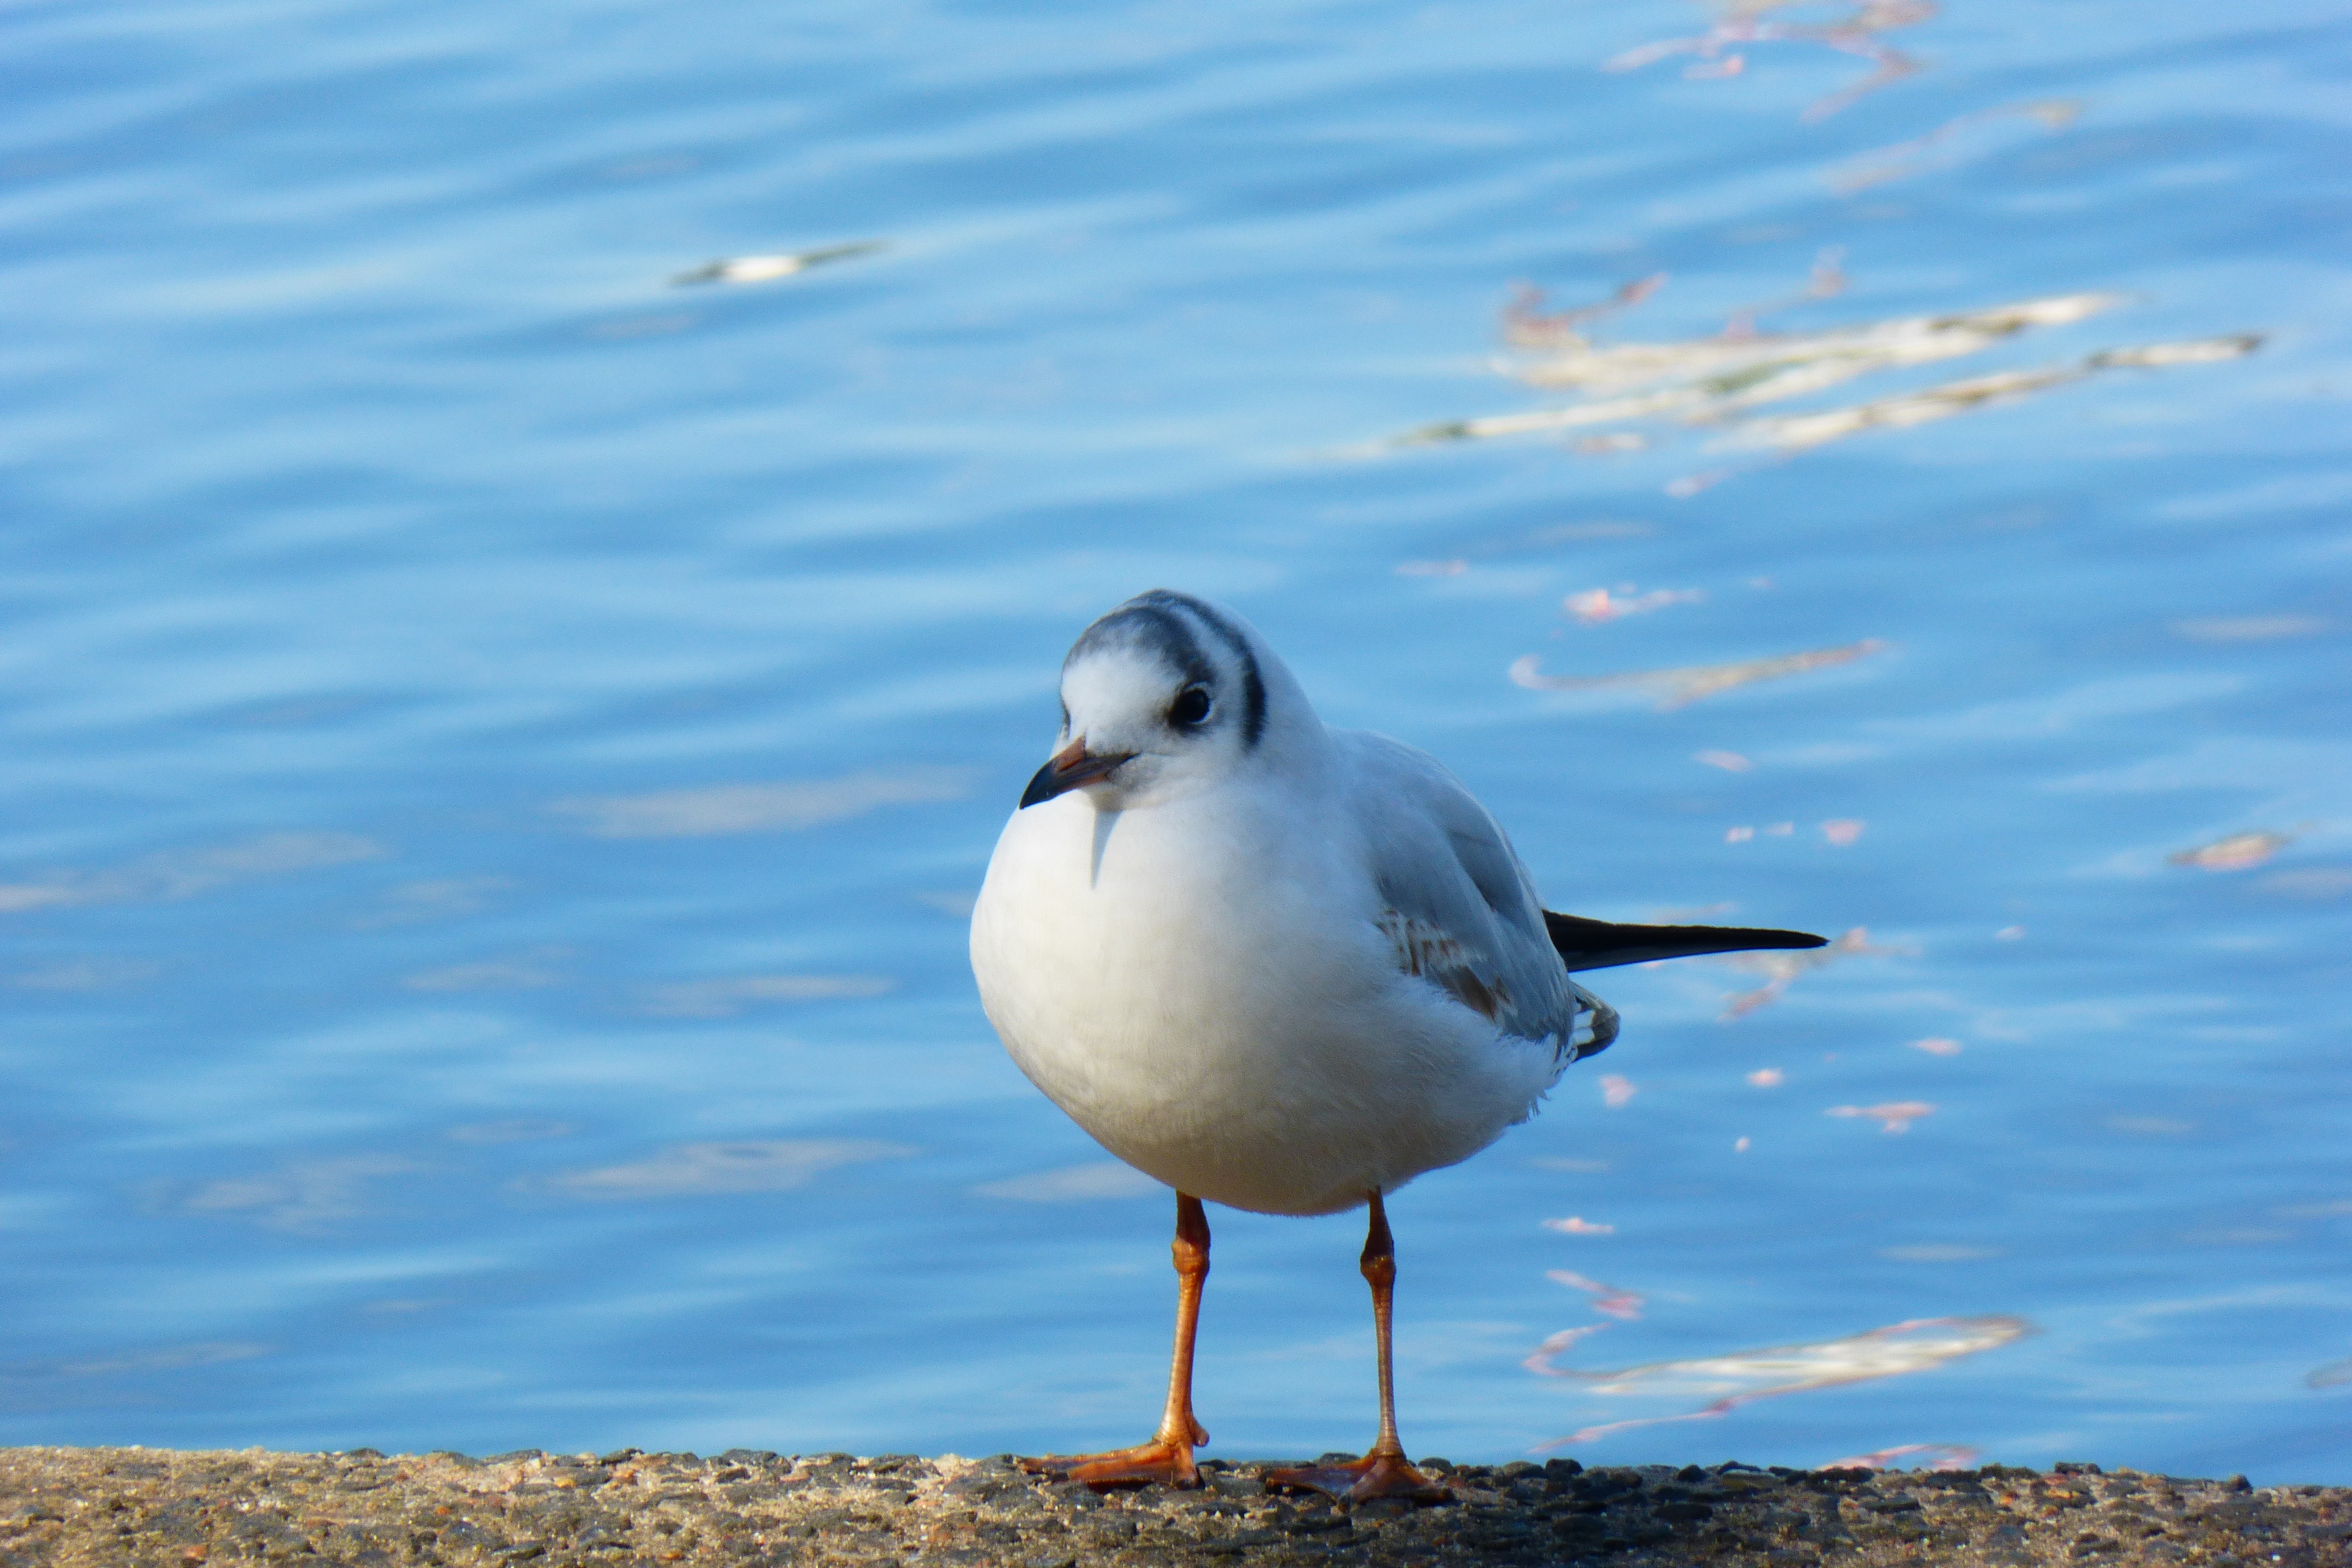
sea, water, bird, seabird, seagull, wildlife, gull, beak, fauna, birds, vertebrate, shorebird, charadriiformes